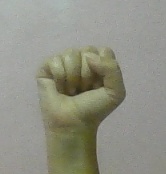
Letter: saad